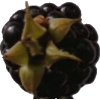
Label: blackberry